Unnikuttanu Joli Kitti

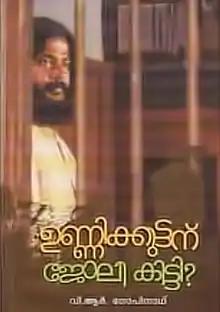

Unnikuttanu Joli Kitti is a 1989 Malayalam film written and directed by V. R. Gopinath. It tells the story of an unemployed youth becoming unemployable due to callous social attitudes. It won the National Film Award for Best Film on Other Social Issues.